Vildagliptin

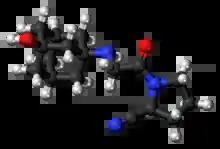

Vildagliptin, sold under the brand name Galvus among others, is an oral anti-hyperglycemic agent (anti-diabetic drug) of the dipeptidyl peptidase-4 (DPP-4) inhibitor class of drugs. Vildagliptin inhibits the inactivation of GLP-1 and GIP by DPP-4, allowing GLP-1 and GIP to potentiate the secretion of insulin in the beta cells and suppress glucagon release by the alpha cells of the islets of Langerhans in the pancreas.